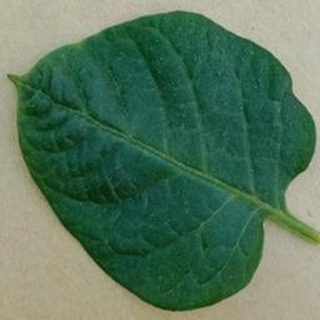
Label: healthy_potato